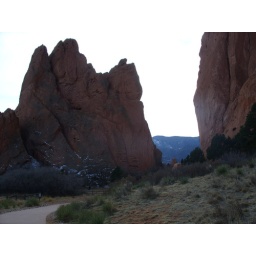
A fascinating couple of hours in a beautiful, alien land of red rocks and gnarly little trees and cacti.